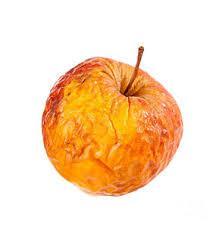
Label: apples